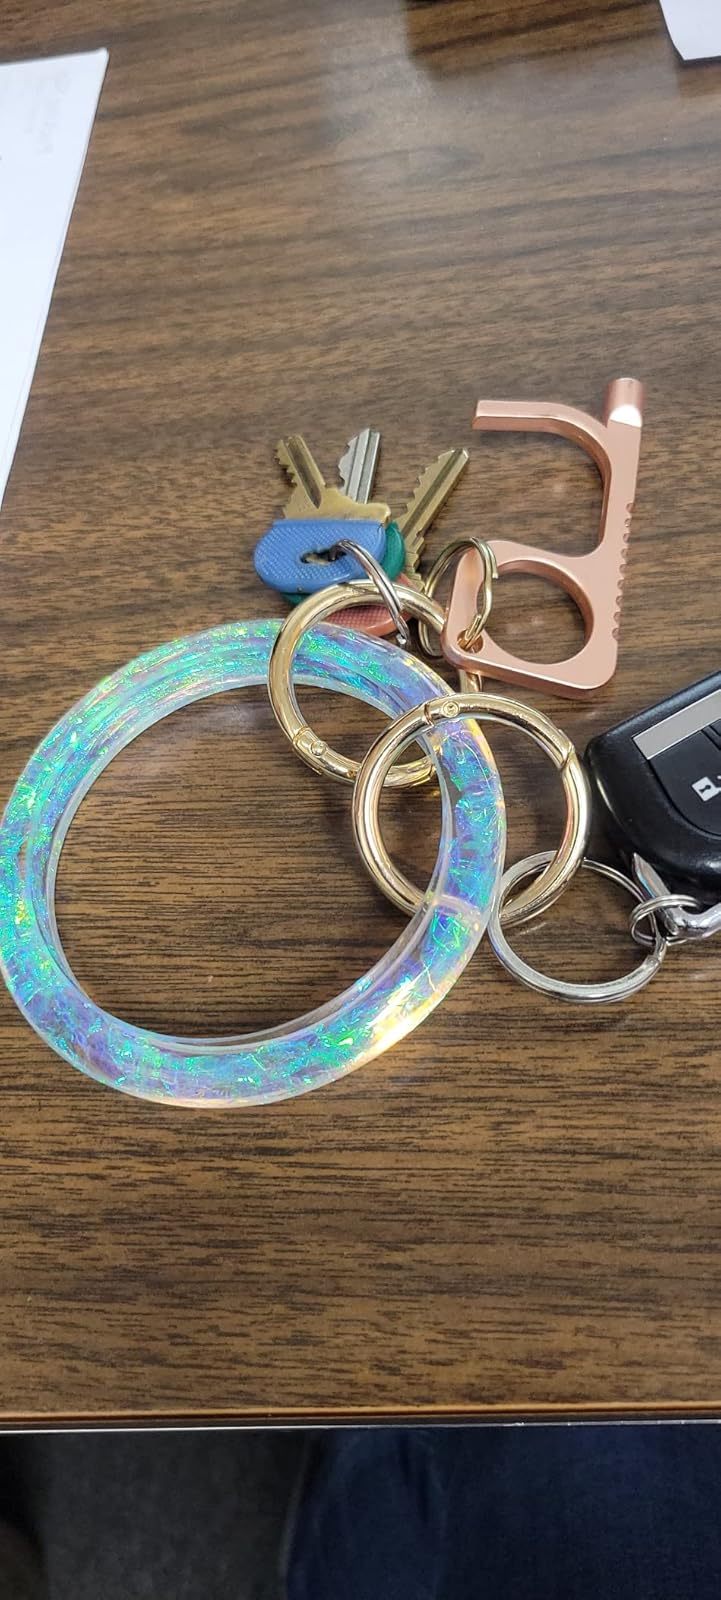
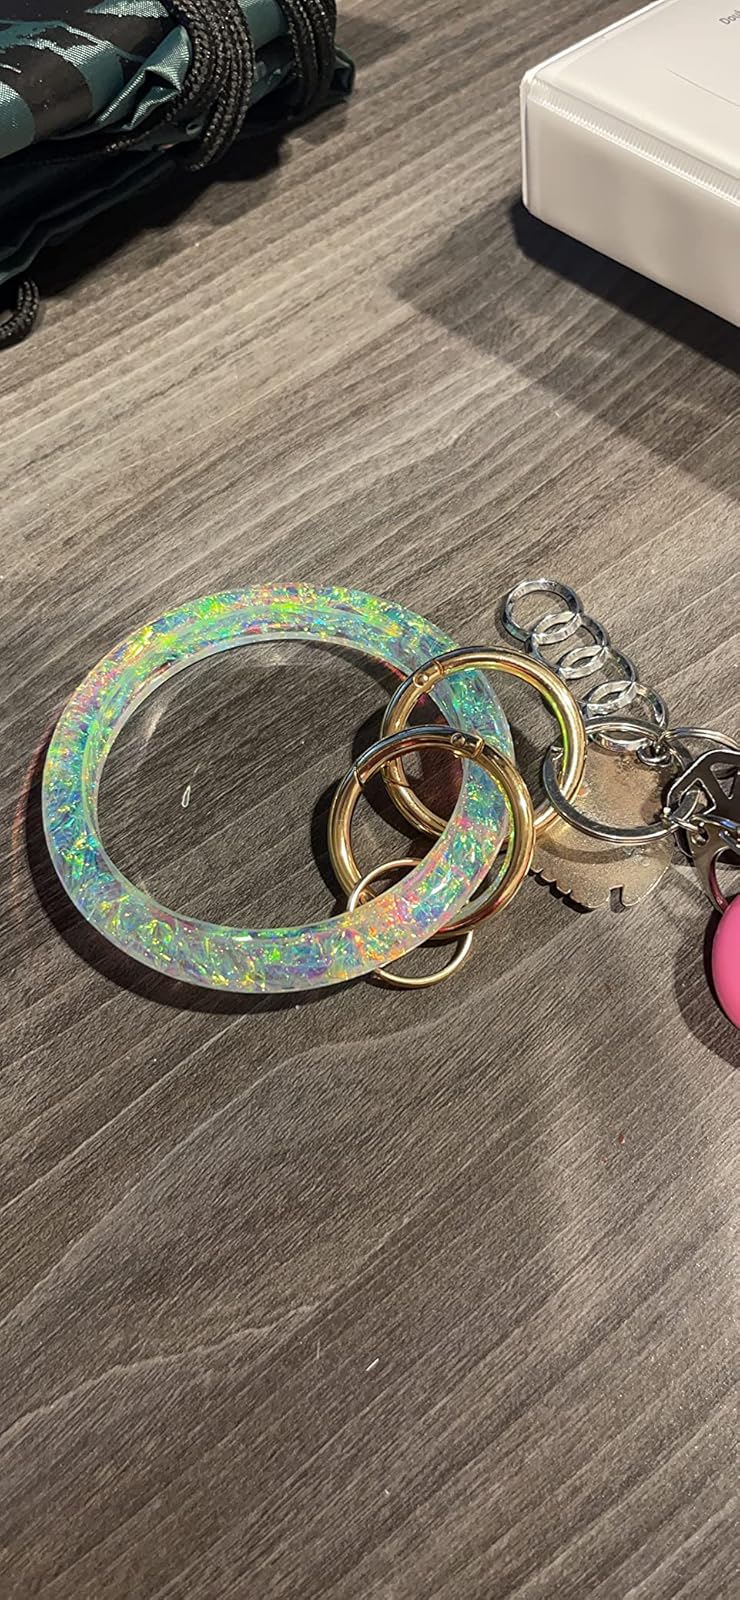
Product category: accessories_keychain
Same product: yes